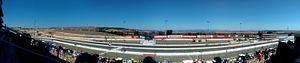
Sonoma Raceway est un circuit automobile de type routier situé aux États-Unis en Californie, à une soixantaine de kilomètres de San Francisco, dans le comté de Sonoma, au lieu-dit Sears Point situé dans le sud des Sonoma Mountains.